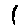
Label: 1